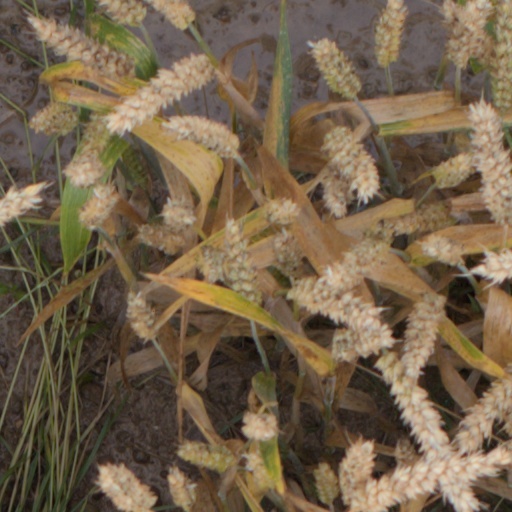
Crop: wheat